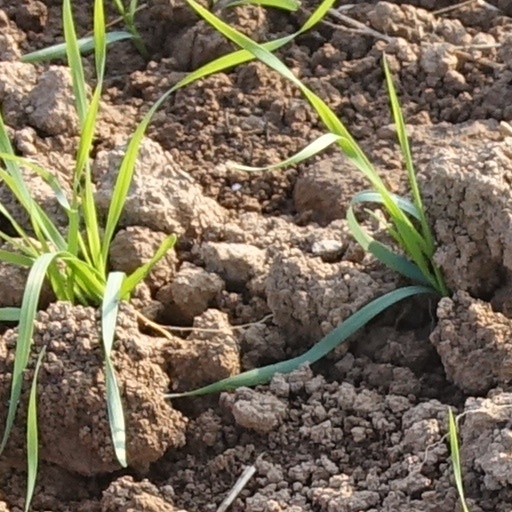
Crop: wheat